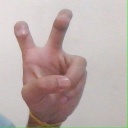
अक्षर: ई